Lee Tomlin

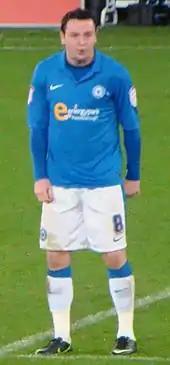
Tomlin playing for Peterborough United in 2012

Tomlin signed for League One club Peterborough United for an undisclosed fee on 6 August 2010. He went on to assist the team gain promotion with a hard working display against Huddersfield Town at Old Trafford, which The Posh won 3–0.